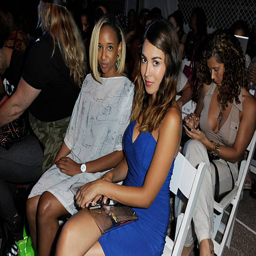
guests attend the fashion show during mercedes - benz fashion week swim at person .